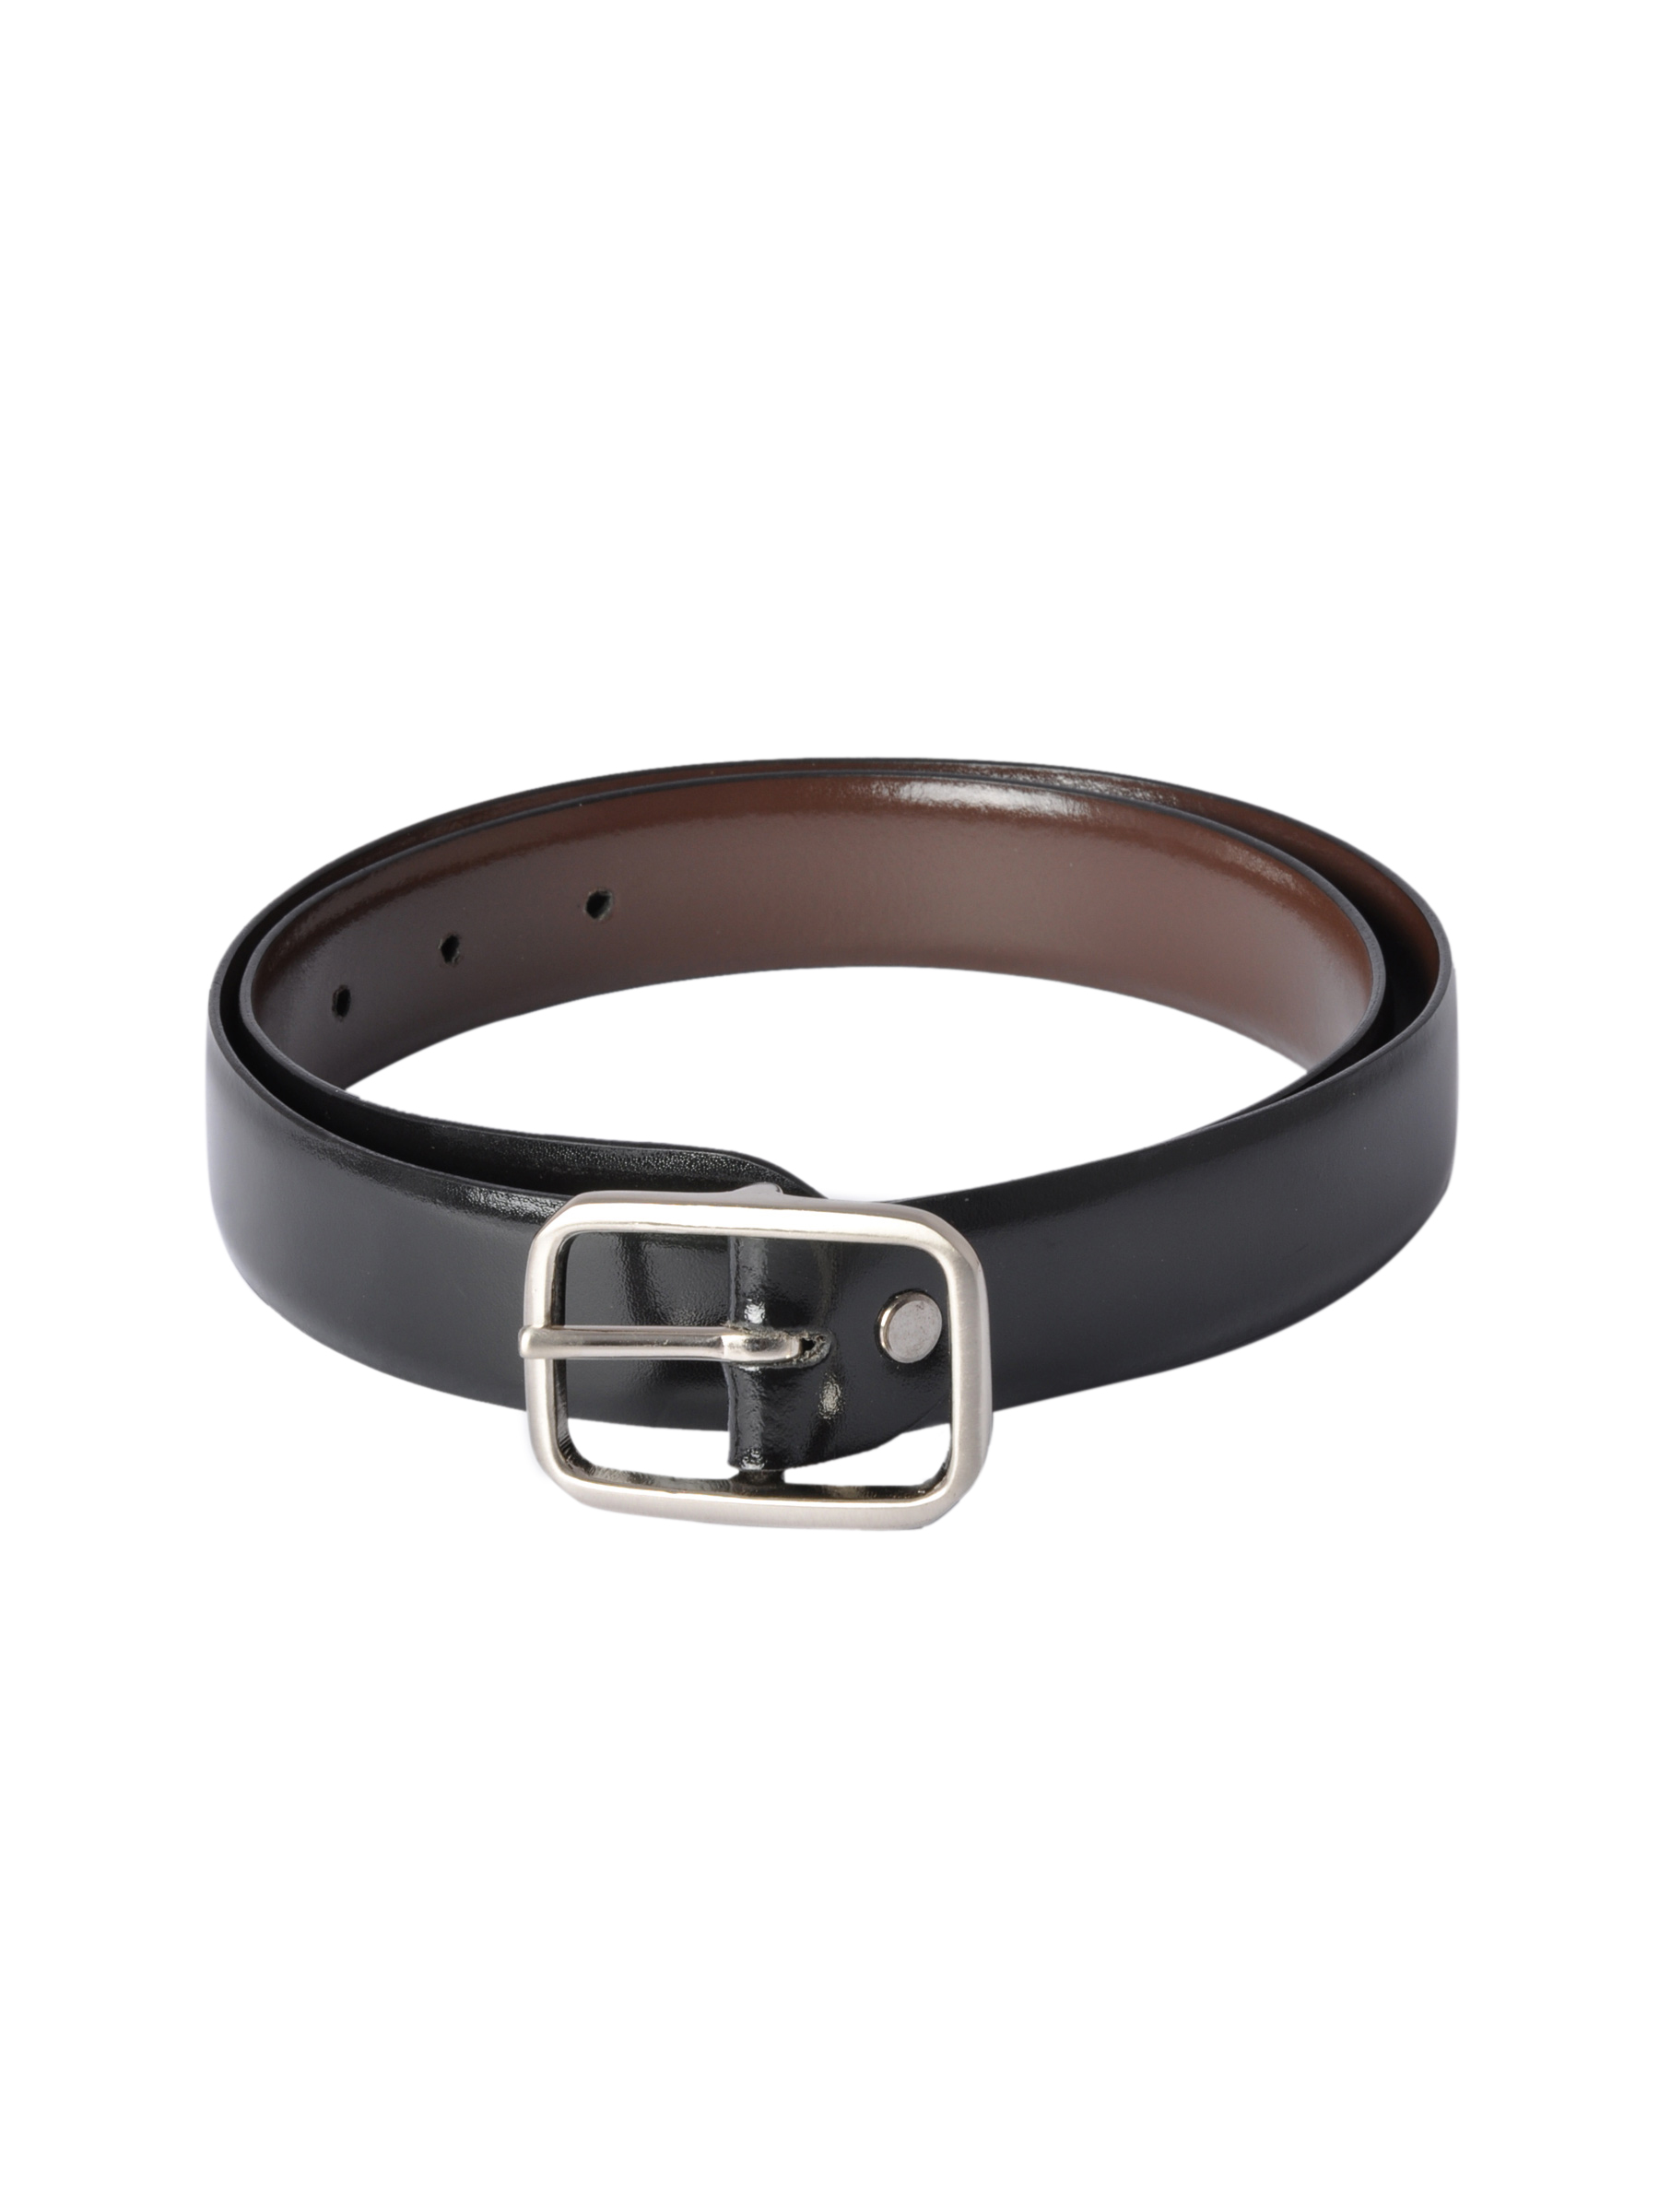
Belmonte Men Shiny Black  Belts
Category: Accessories / Belts / Belts
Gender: Men
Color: Black
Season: Fall 2011
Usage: Formal